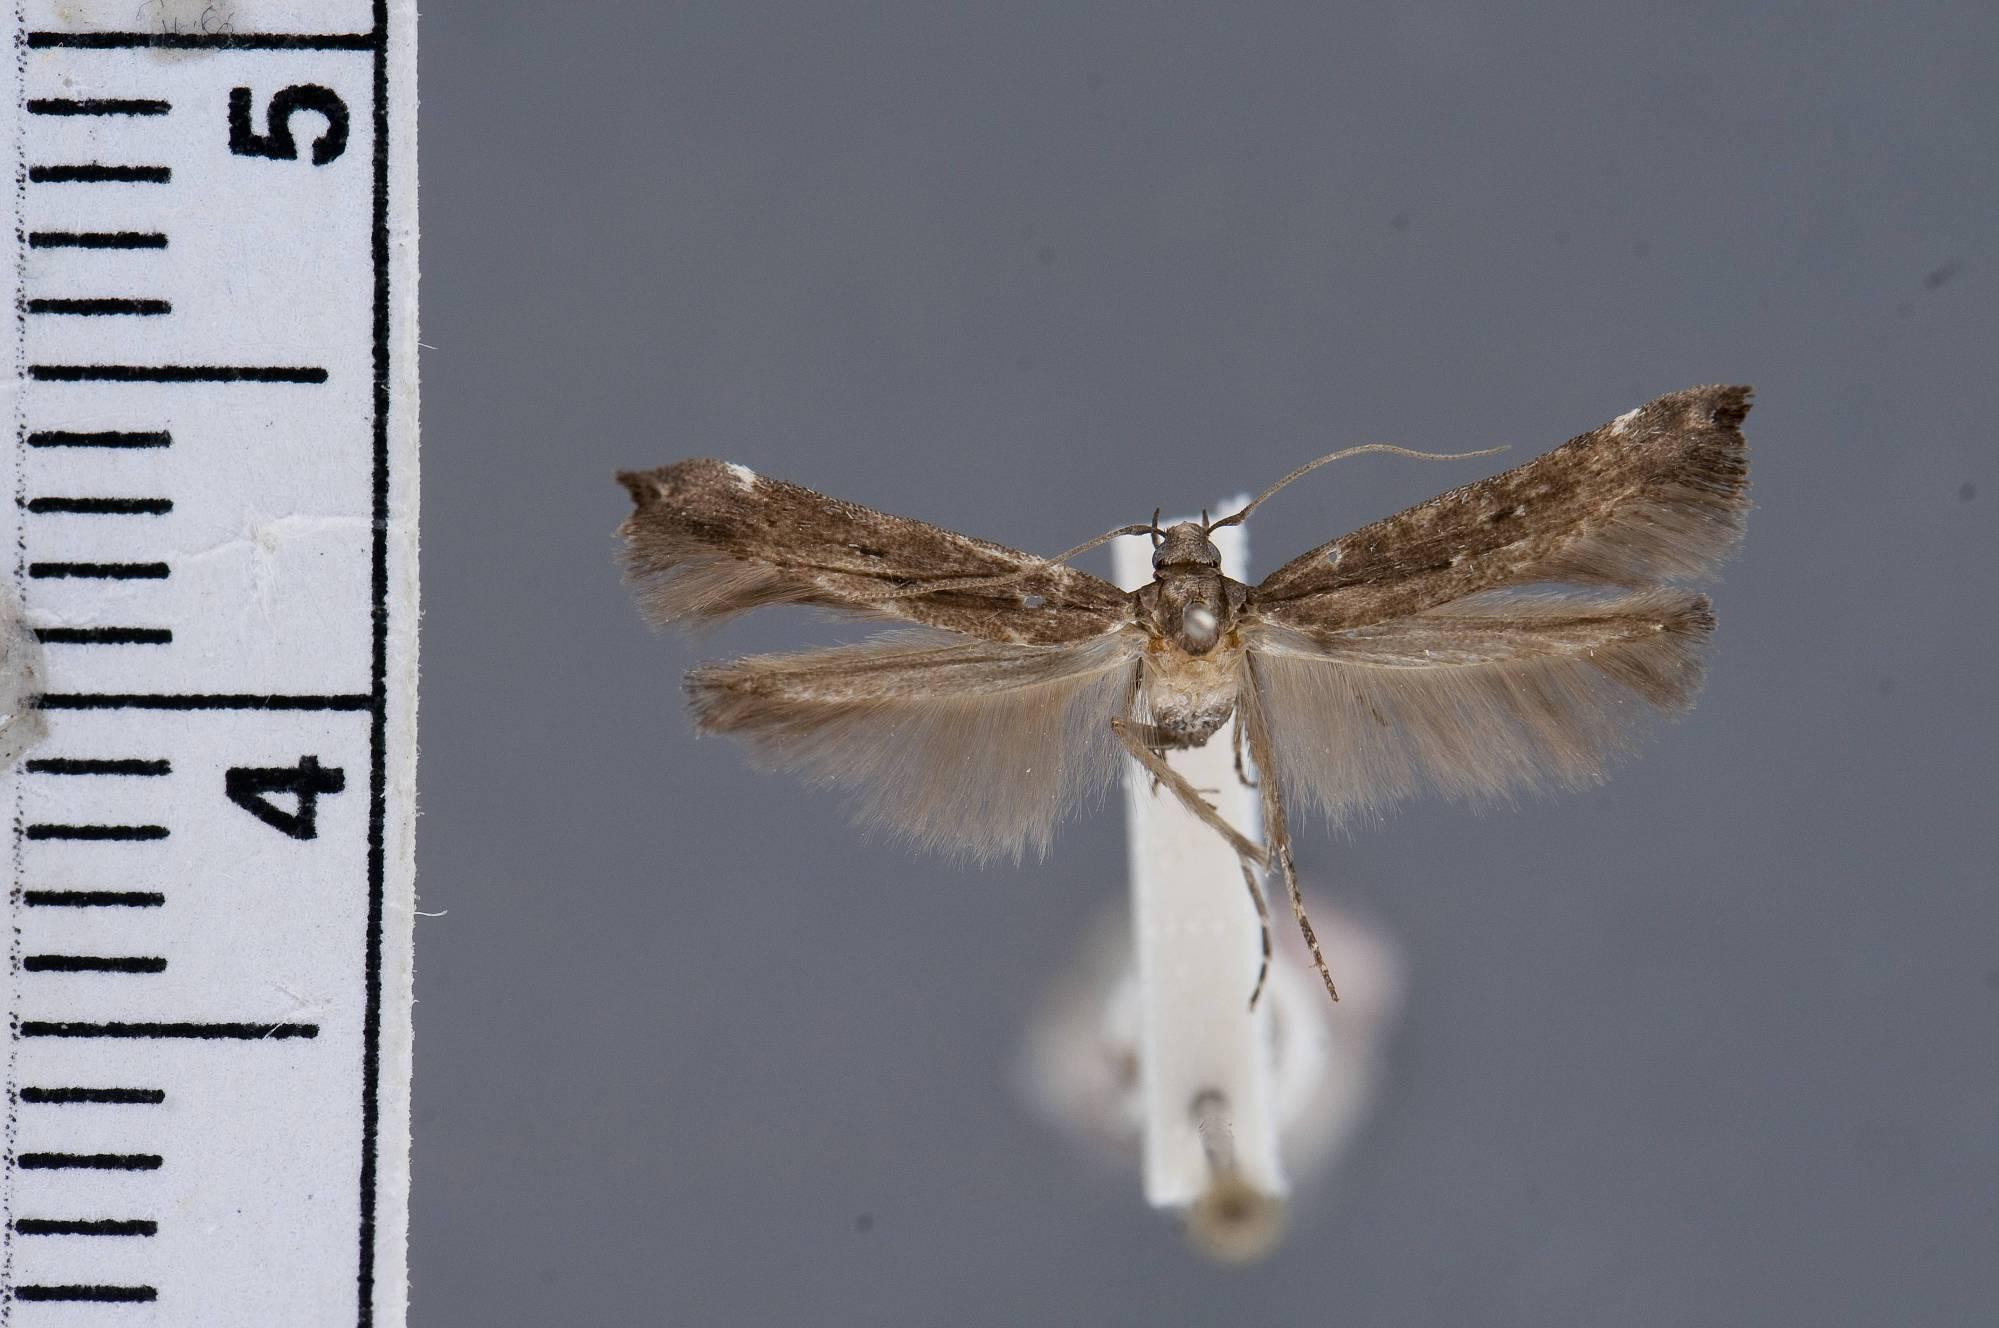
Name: Perimede grandis
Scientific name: Perimede grandis Hodges, 1978
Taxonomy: Animalia, Arthropoda, Insecta, Lepidoptera, Glossata, Cosmopterigidae, Chrysopeleiinae
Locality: Guadalupe Mountains, McKittrick Canyon, 5000', Culberson, Texas, United States
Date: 23 May 1973